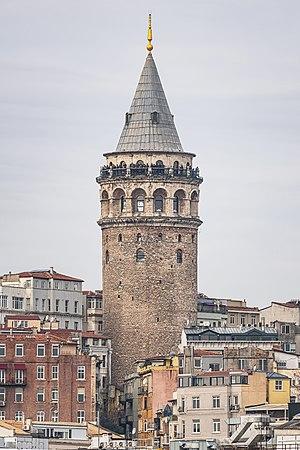
La Tour de Galata, appelé aussi Christea Turris est une construction médiévale située à Istanbul dans le quartier de Galata en Turquie.